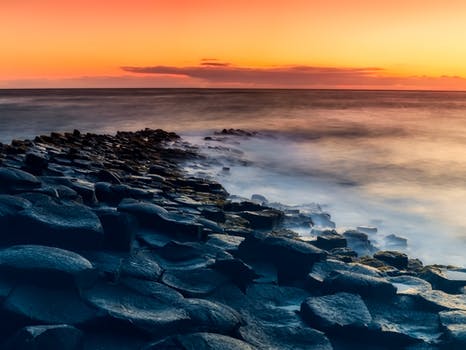
Label: No Watermark